Blockade of Soyapango

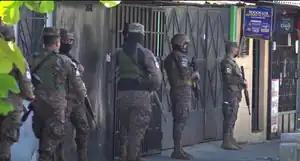

The blockade of Soyapango was a Salvadoran government operation to arrest criminal gang members of Mara Salvatrucha (MS-13) and 18th Street gang in the city of Soyapango. The operation began on 3 December 2022 when Salvadoran President Nayib Bukele announced that 10,000 members of the country's security forces surrounded the city. As of January 2023 the active phase of the blockade has been completed; however, security forces are still engaged in removing gang related symbols and the security setup in the area has been enhanced.